Nanga (Japanese painting)

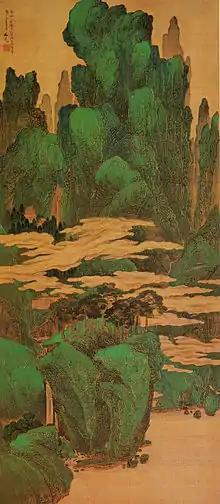
A bluegreen landscape by Tani Buncho, 1807

, also known as , was a school of Japanese painting which flourished in the late Edo period among artists who considered themselves literati, or intellectuals. While each of these artists was, almost by definition, unique and independent, they all shared an admiration for traditional Chinese culture. Their paintings, usually in monochrome black ink, sometimes with light color, and nearly always depicting Chinese landscapes or similar subjects, were patterned after Chinese literati painting, called "wenrenhua" in Chinese.